Access control

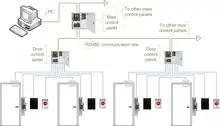
Access control system using serial main and sub-controllers

1. Serial controllers. Controllers are connected to a host PC via a serial RS-485 communication line (or via 20mA current loop in some older systems). External RS-232/485 converters or internal RS-485 cards have to be installed, as standard PCs do not have RS-485 communication ports.